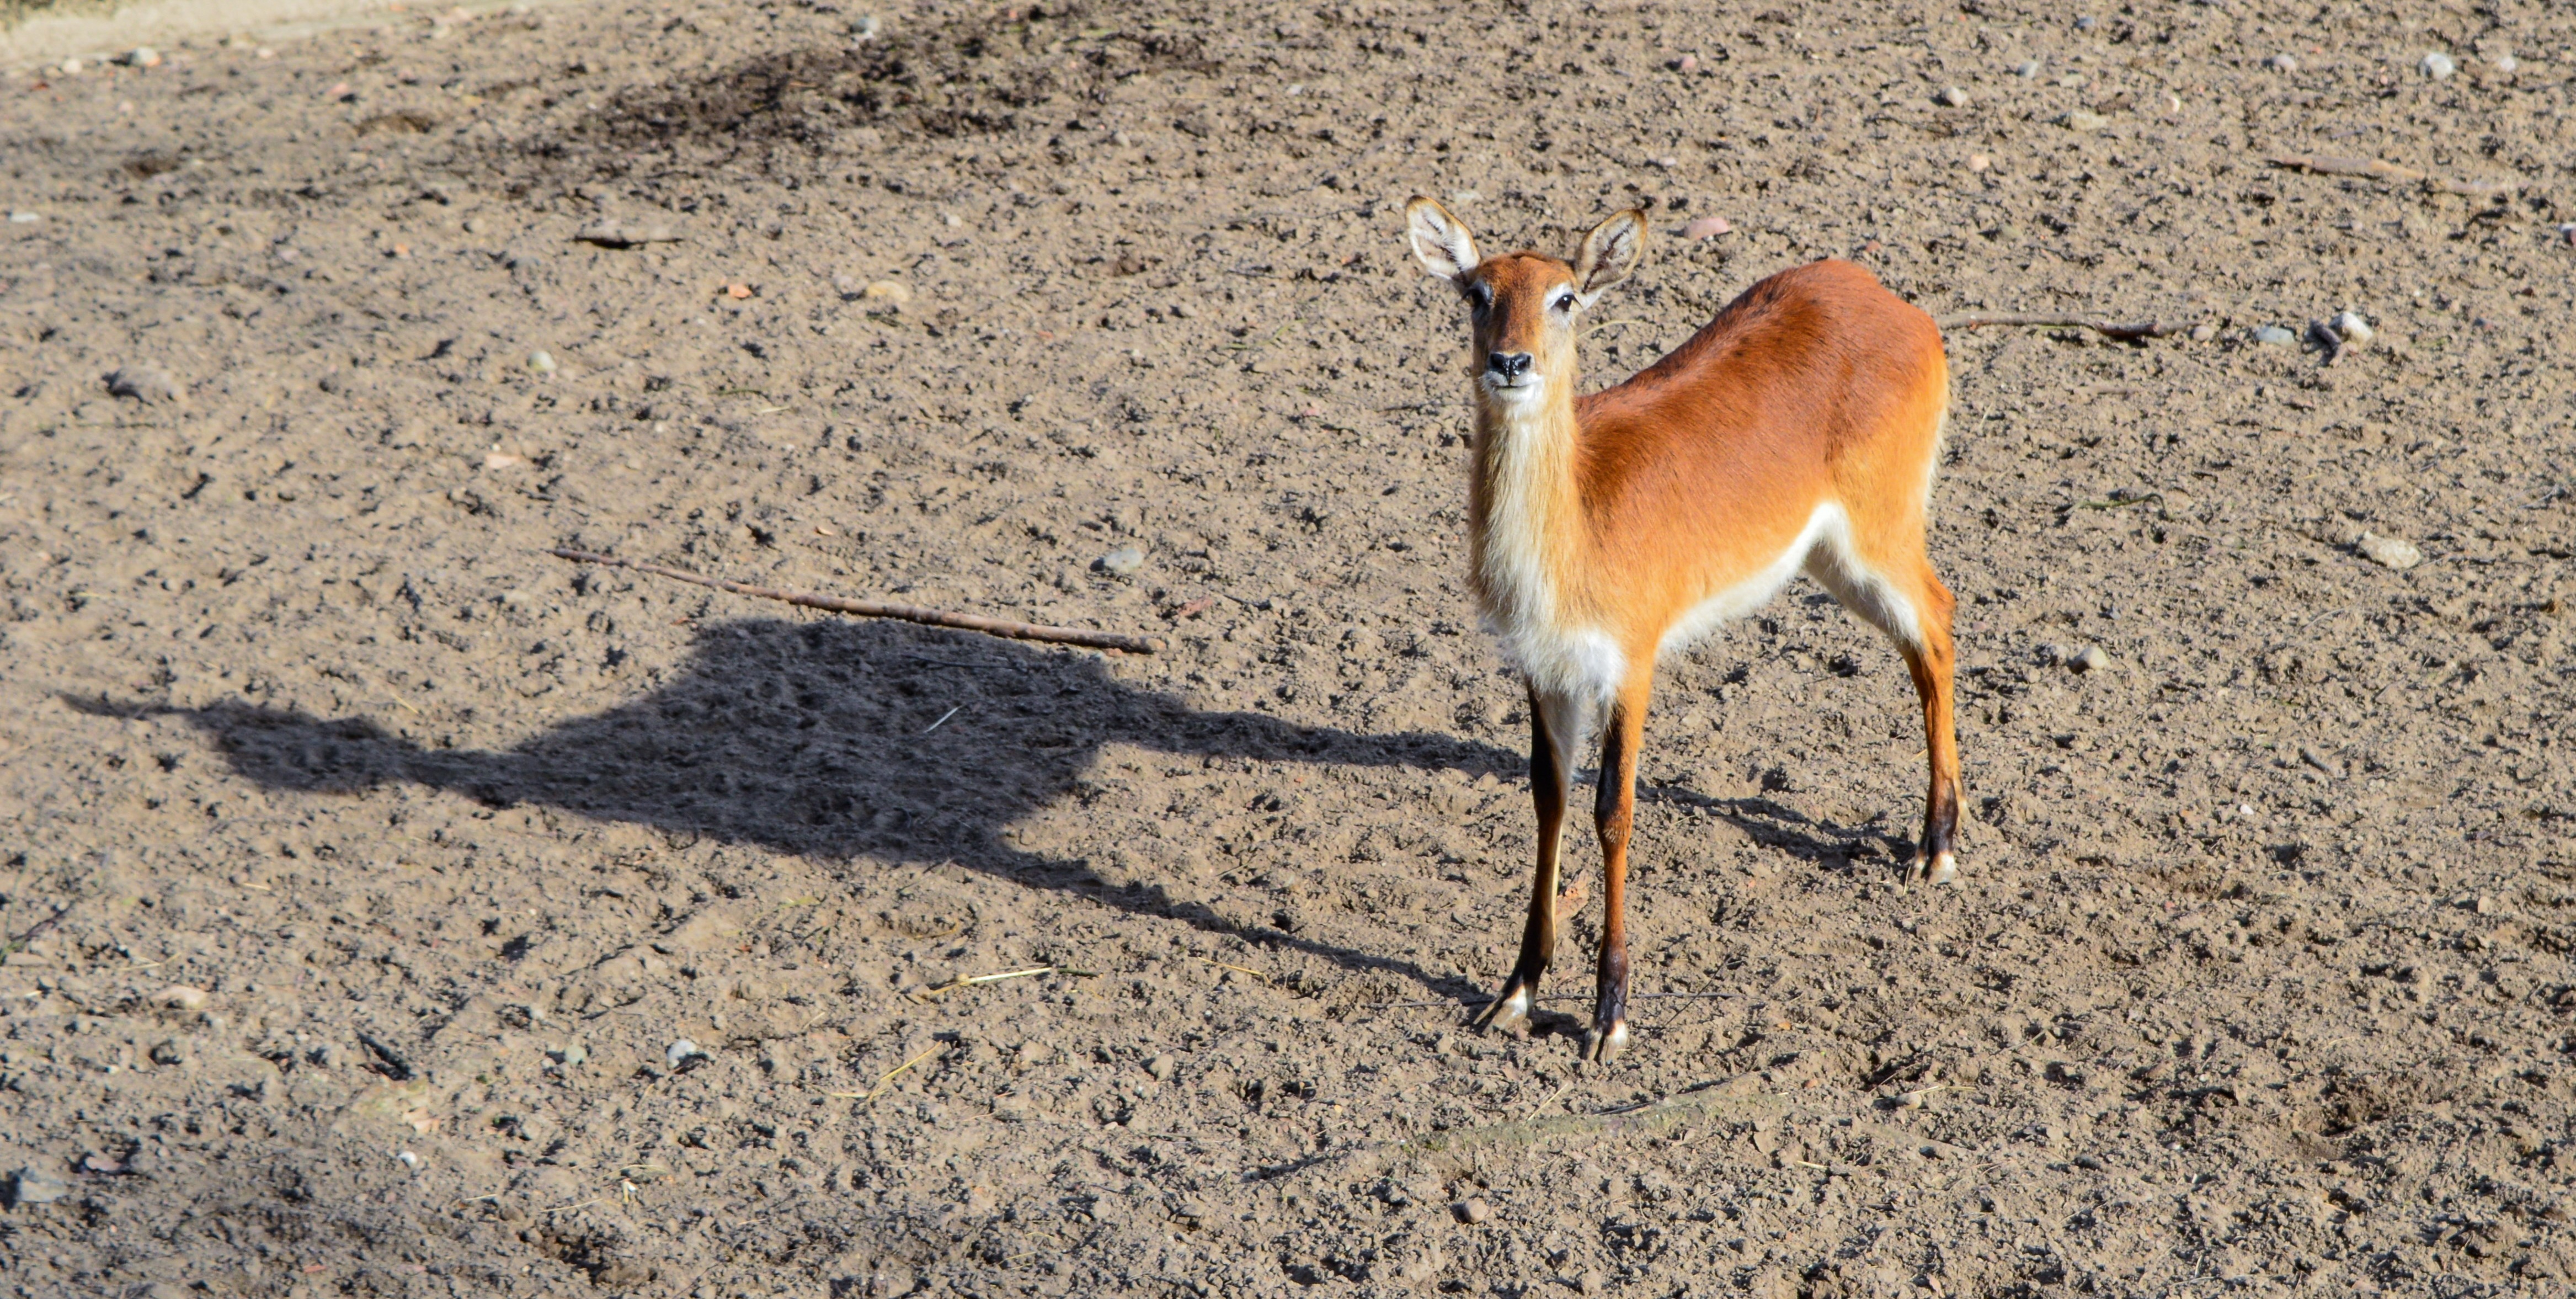
nature, grass, animal, wildlife, deer, africa, fauna, antelope, gazelle, tail, impala, safari, vicuna, springbok, guanaco, camel like mammal, ecoregion, terrestrial animal